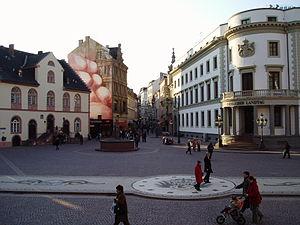
La place du Château de Wiesbaden est le centre de la vieille ville historique de la capitale de la Hesse Wiesbaden. Elle est entourée par le Vieil Hôtel de Ville, le château de Wiesbaden et l'église du marché. Cet ensemble unique de bâtiments donne à la place un rôle historique des plus importants à la ville.